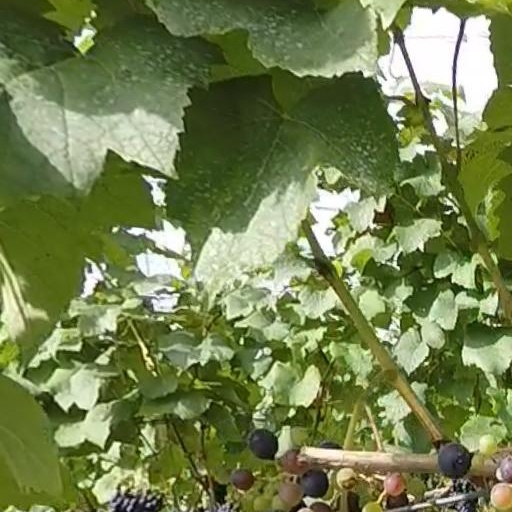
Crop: grape